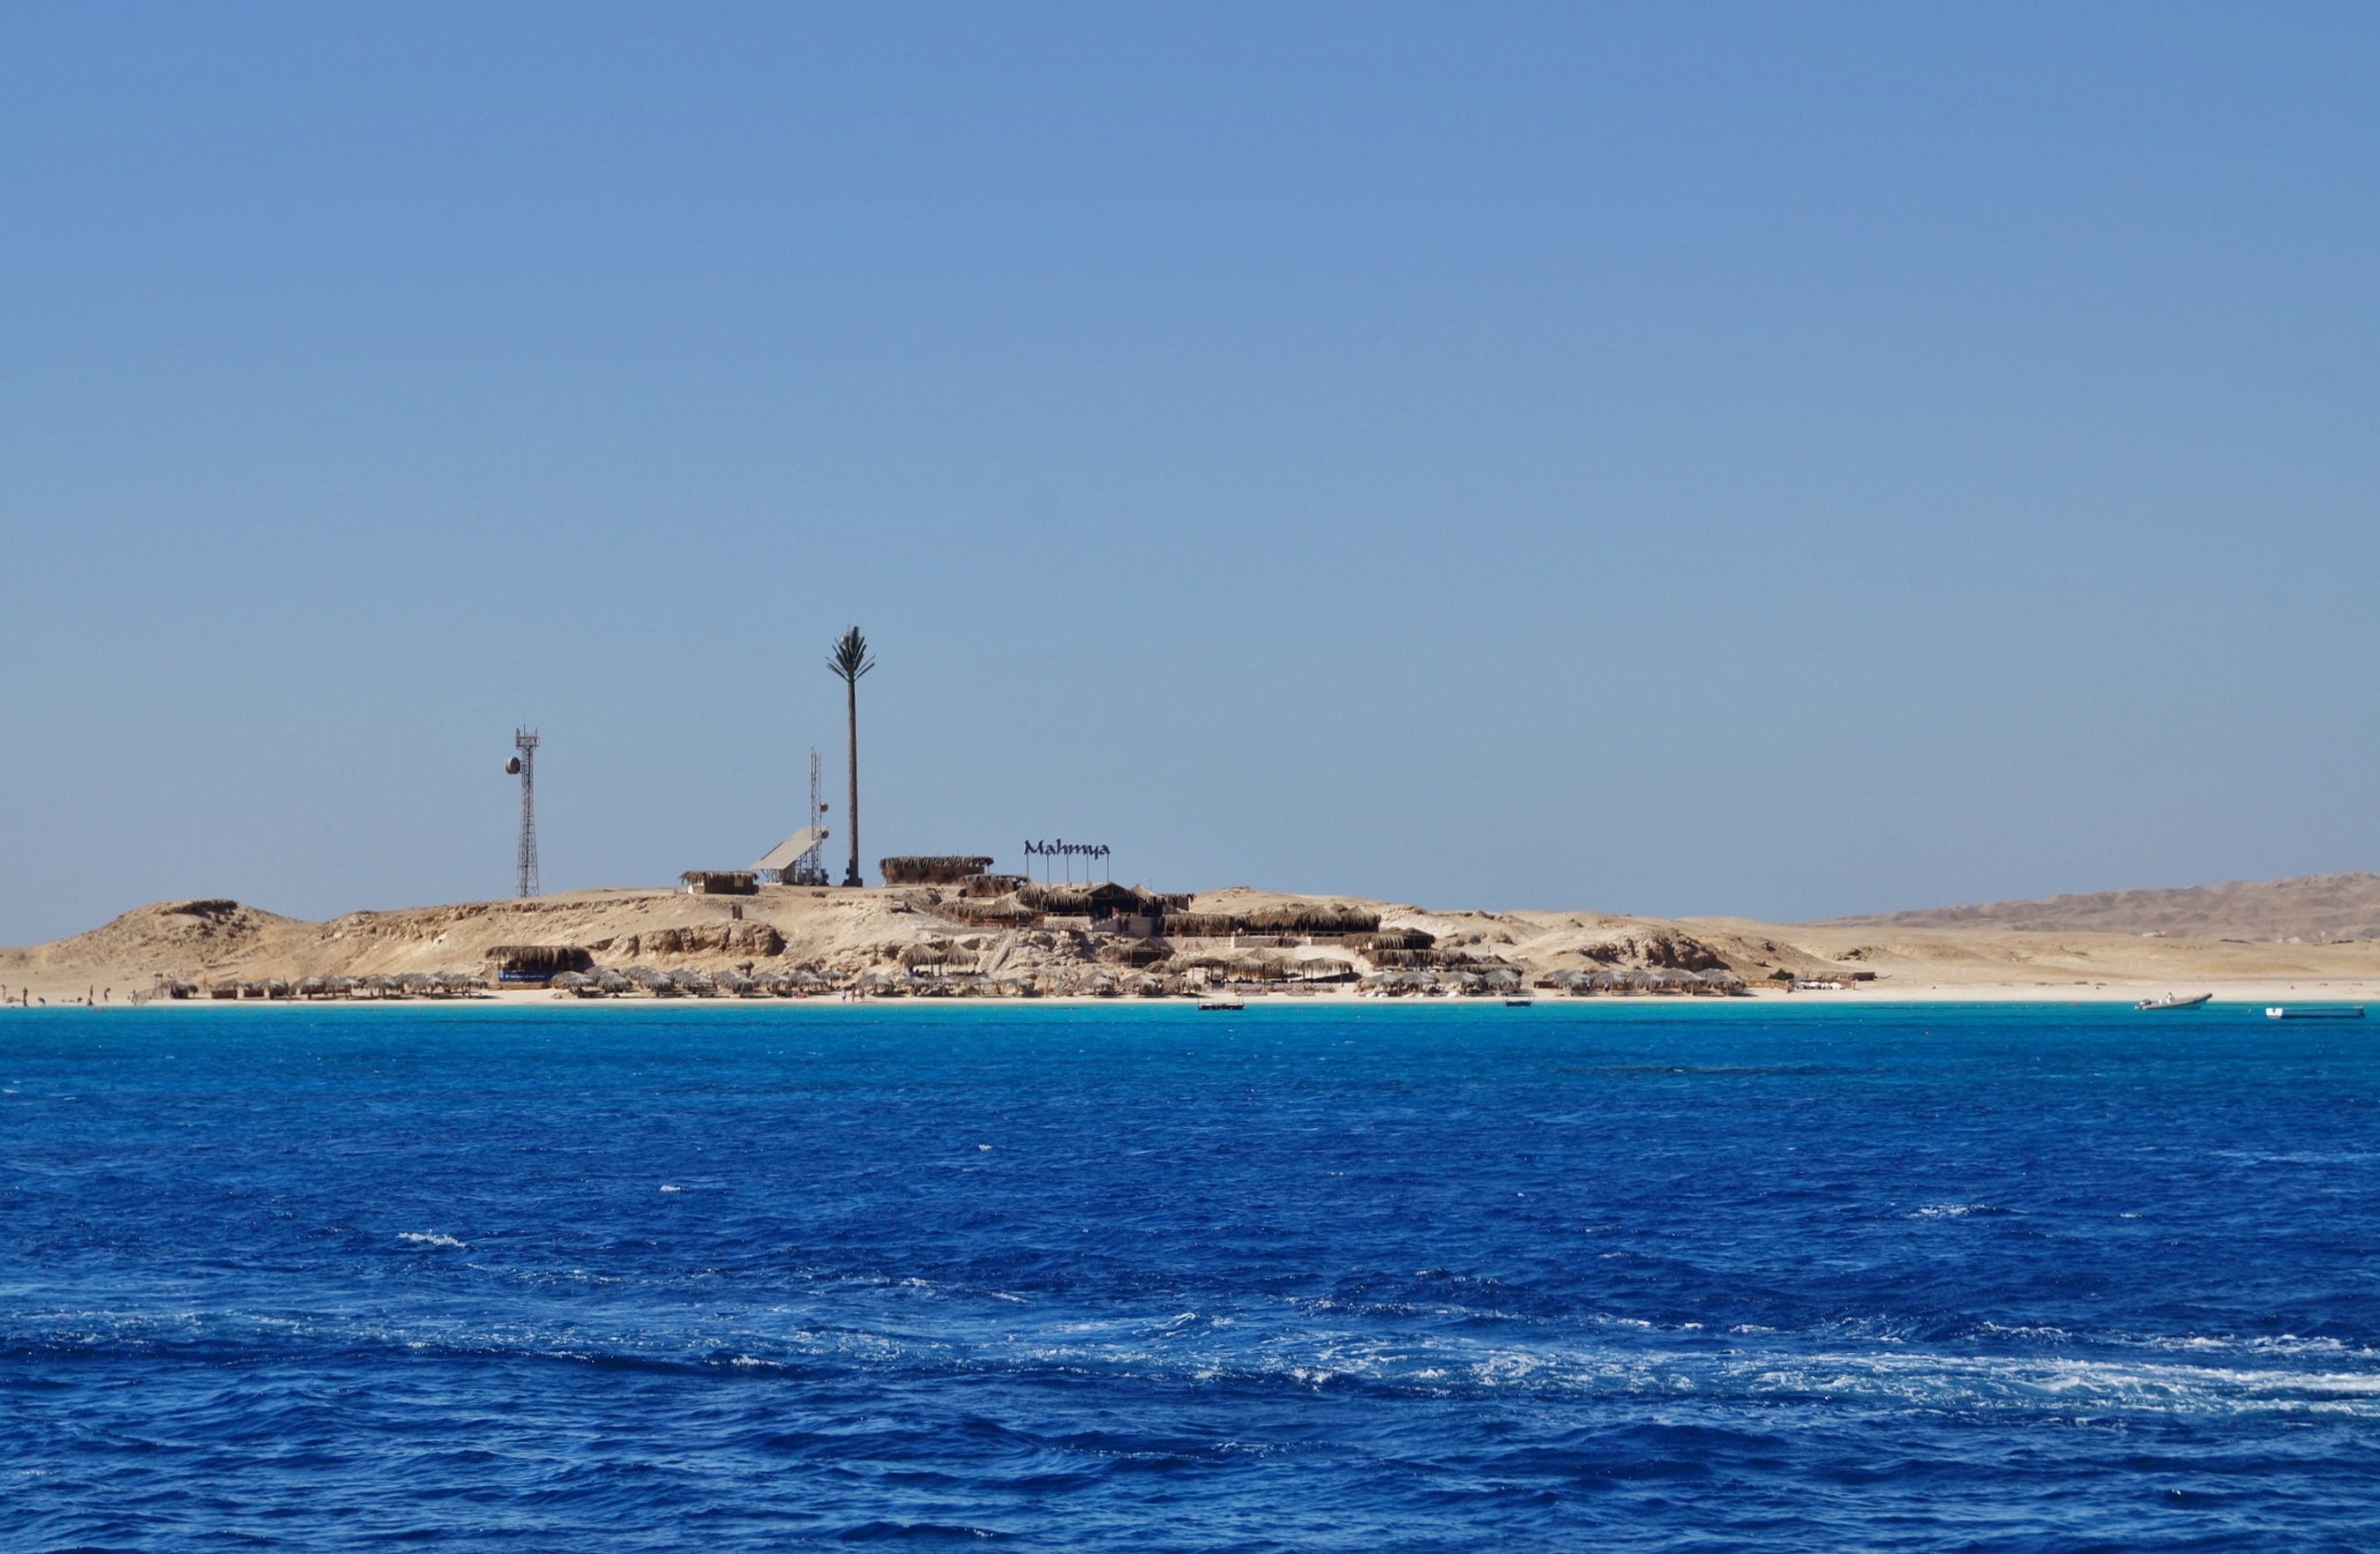
beach, sea, coast, sand, ocean, horizon, shore, wave, vehicle, tower, bay, island, egypt, breakwater, cape, islet, the red sea, wind wave, giftun